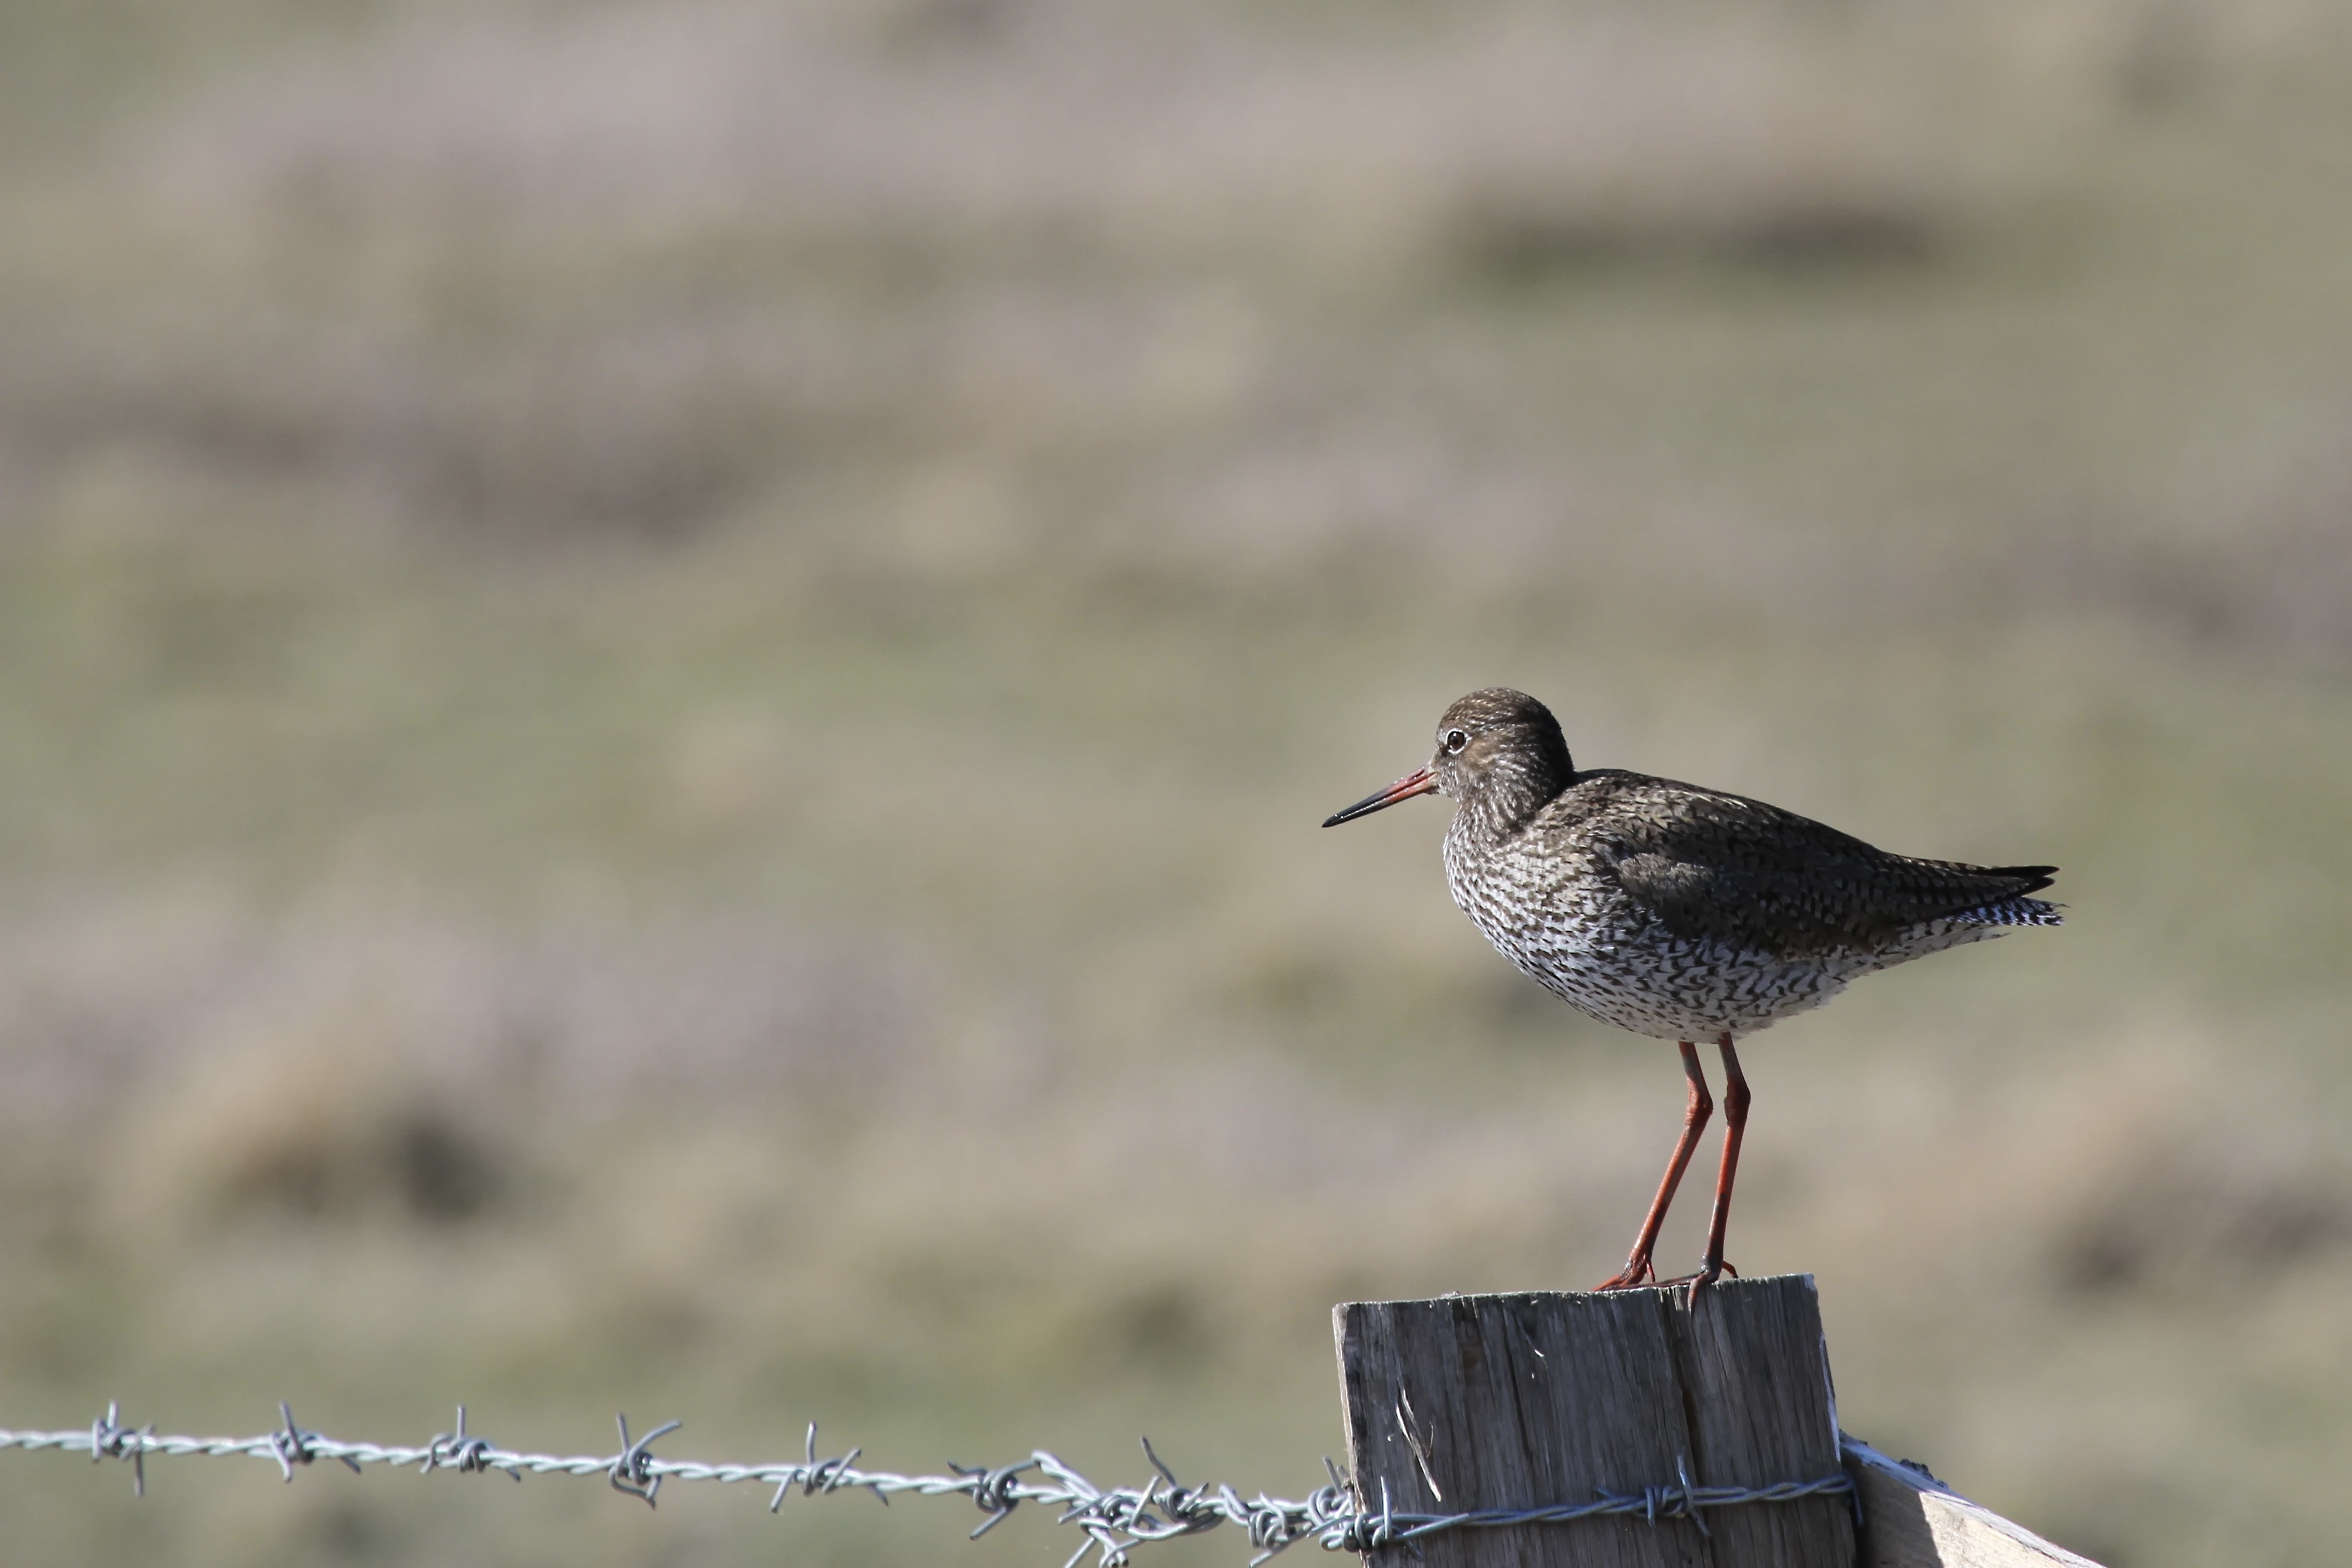
nature, bird, wing, wildlife, beak, fauna, vertebrate, shorebird, sandpiper, redshank, nordfriesland, seevogel